Dickie Moore (ice hockey)

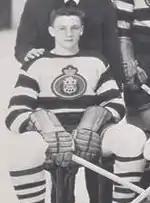
Moore with the Montreal Jr. Royals in 1948

Richard Winston Moore (January 6, 1931 – December 19, 2015) was a Canadian professional hockey player, businessman and community philanthropist. He won the Art Ross Trophy twice as the National Hockey League's leading scorer and was inducted into the Hockey Hall of Fame. Moore spent most of his career with the Montreal Canadiens and came out of retirement twice to play briefly with the Toronto Maple Leafs and St. Louis Blues. In 2017 he was named one of the '100 Greatest NHL Players' in history.